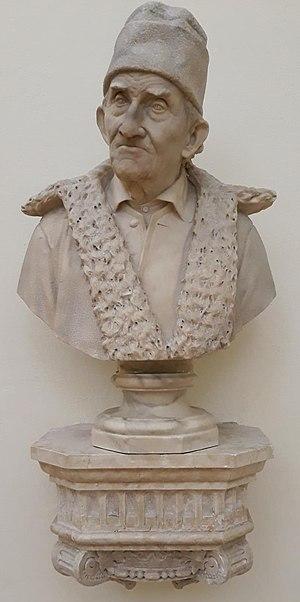
Girolamo dai Libri ou Girolamo dei Libri est un peintre et un enlumineur italien de manuscrits de la haute Renaissance, se rattachant à l'école véronaise, connu également pour ses retables.